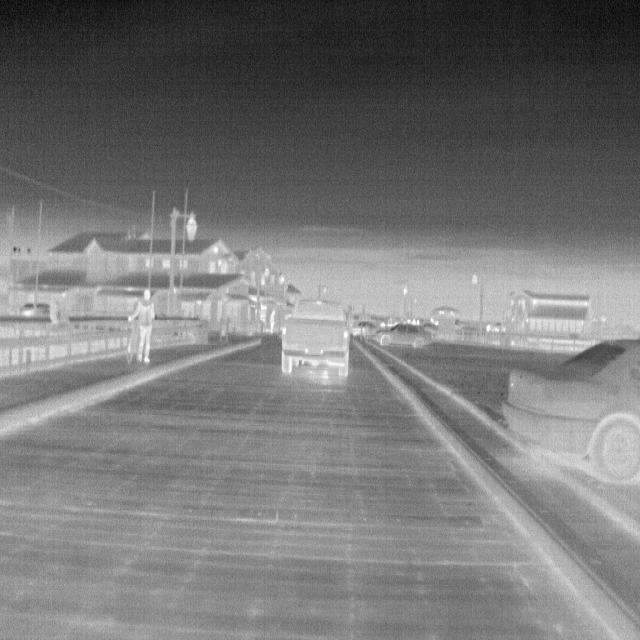
Detected objects:
label: person